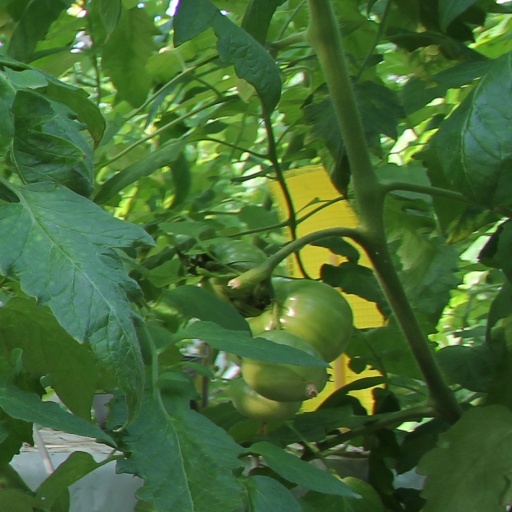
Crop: tomato